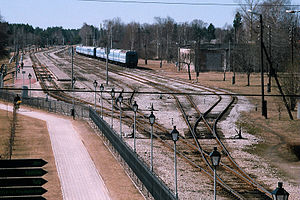
Stationsby / Stationsbyer i de enkelte lande / Estland
Türi station
En stationsby forstås ofte som en by med en jernbanestation, men bruges især som betegnelse på en type byer, hvis opståen relateres til jernbanens indvirken – undertiden i form af en senere nedlagt station, eller i alt fald falder inden for den periode, hvor jernbanerne blev udbygget, det vil sige 1800-tallet og begyndelsen af 1900-tallet.